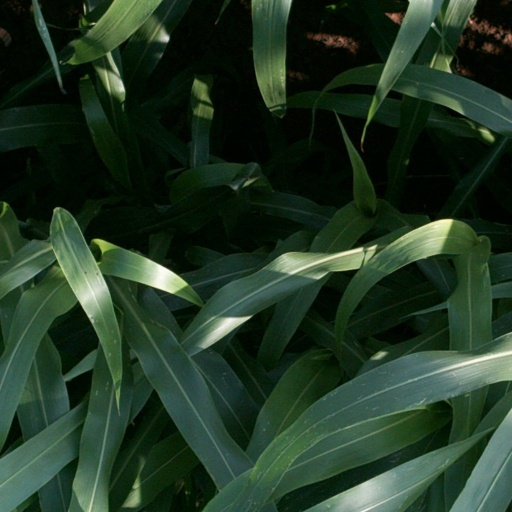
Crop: sorghum